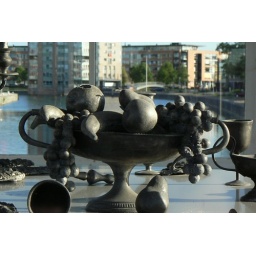
Gothic style table sculpture in a building on the town centre canal bridge. nicely strange